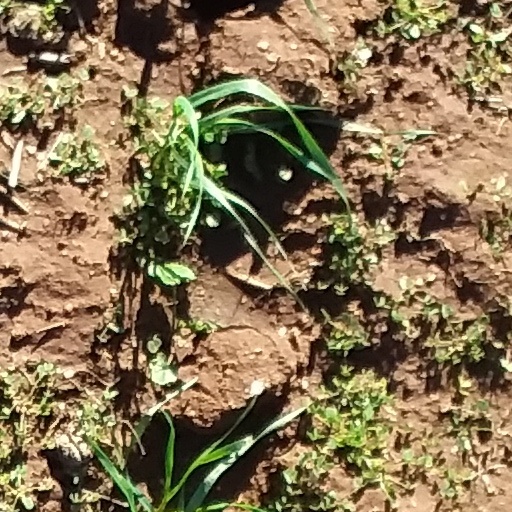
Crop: wheat